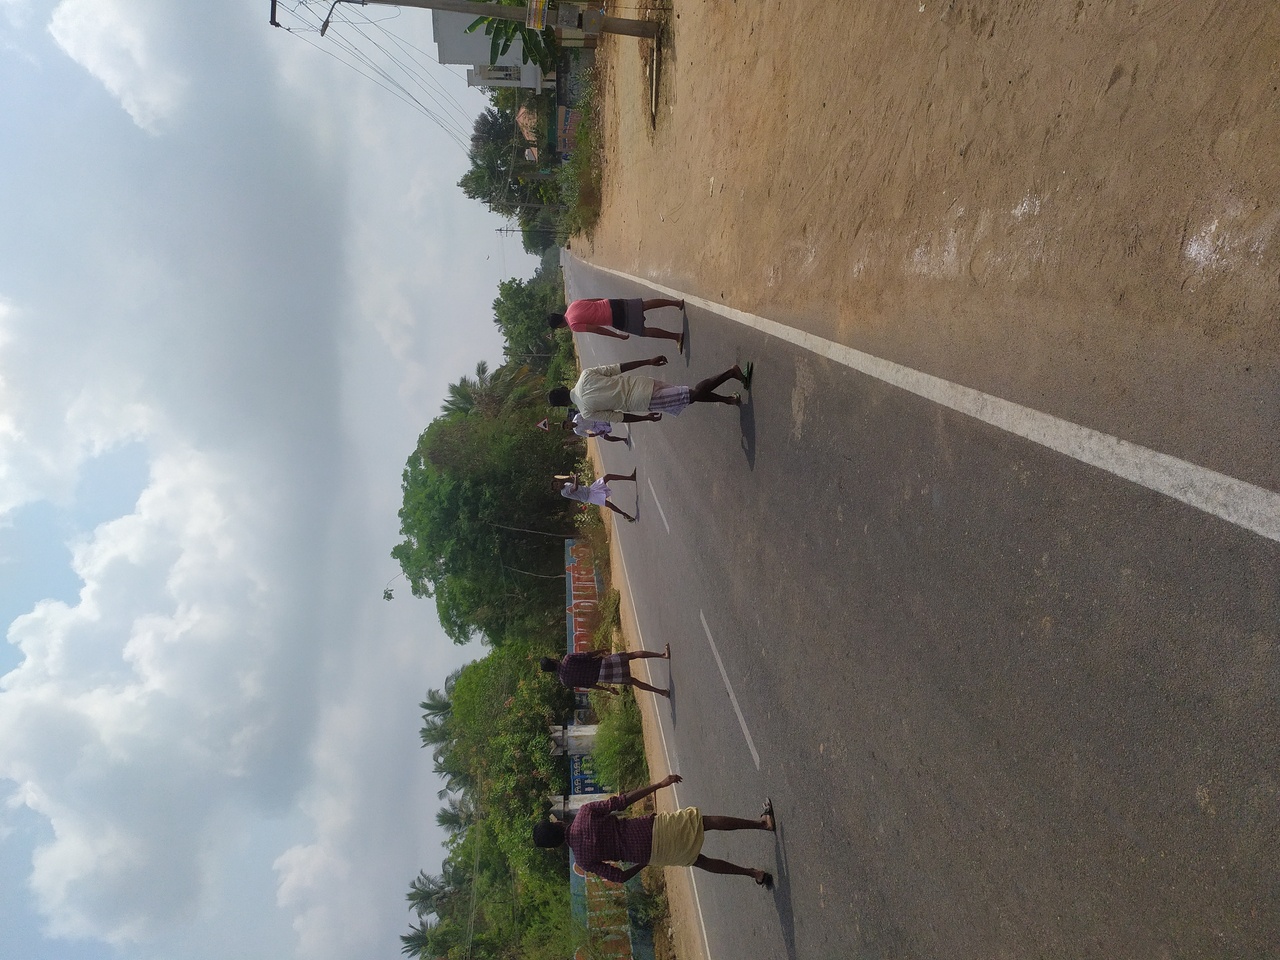
Vettivayal